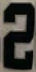
Number: 2